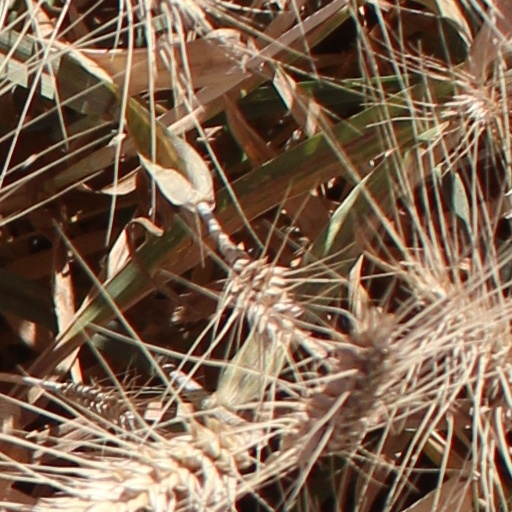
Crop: wheat